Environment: lab
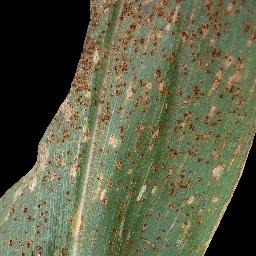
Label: common_rust